878th Engineer Battalion (United States)

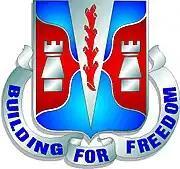
"Essayons"

The 878th Engineer Battalion is a subordinate unit of the 648th Maneuver Enhancement Brigade (MEB) of the Georgia Army National Guard and is headquartered in Augusta, GA.